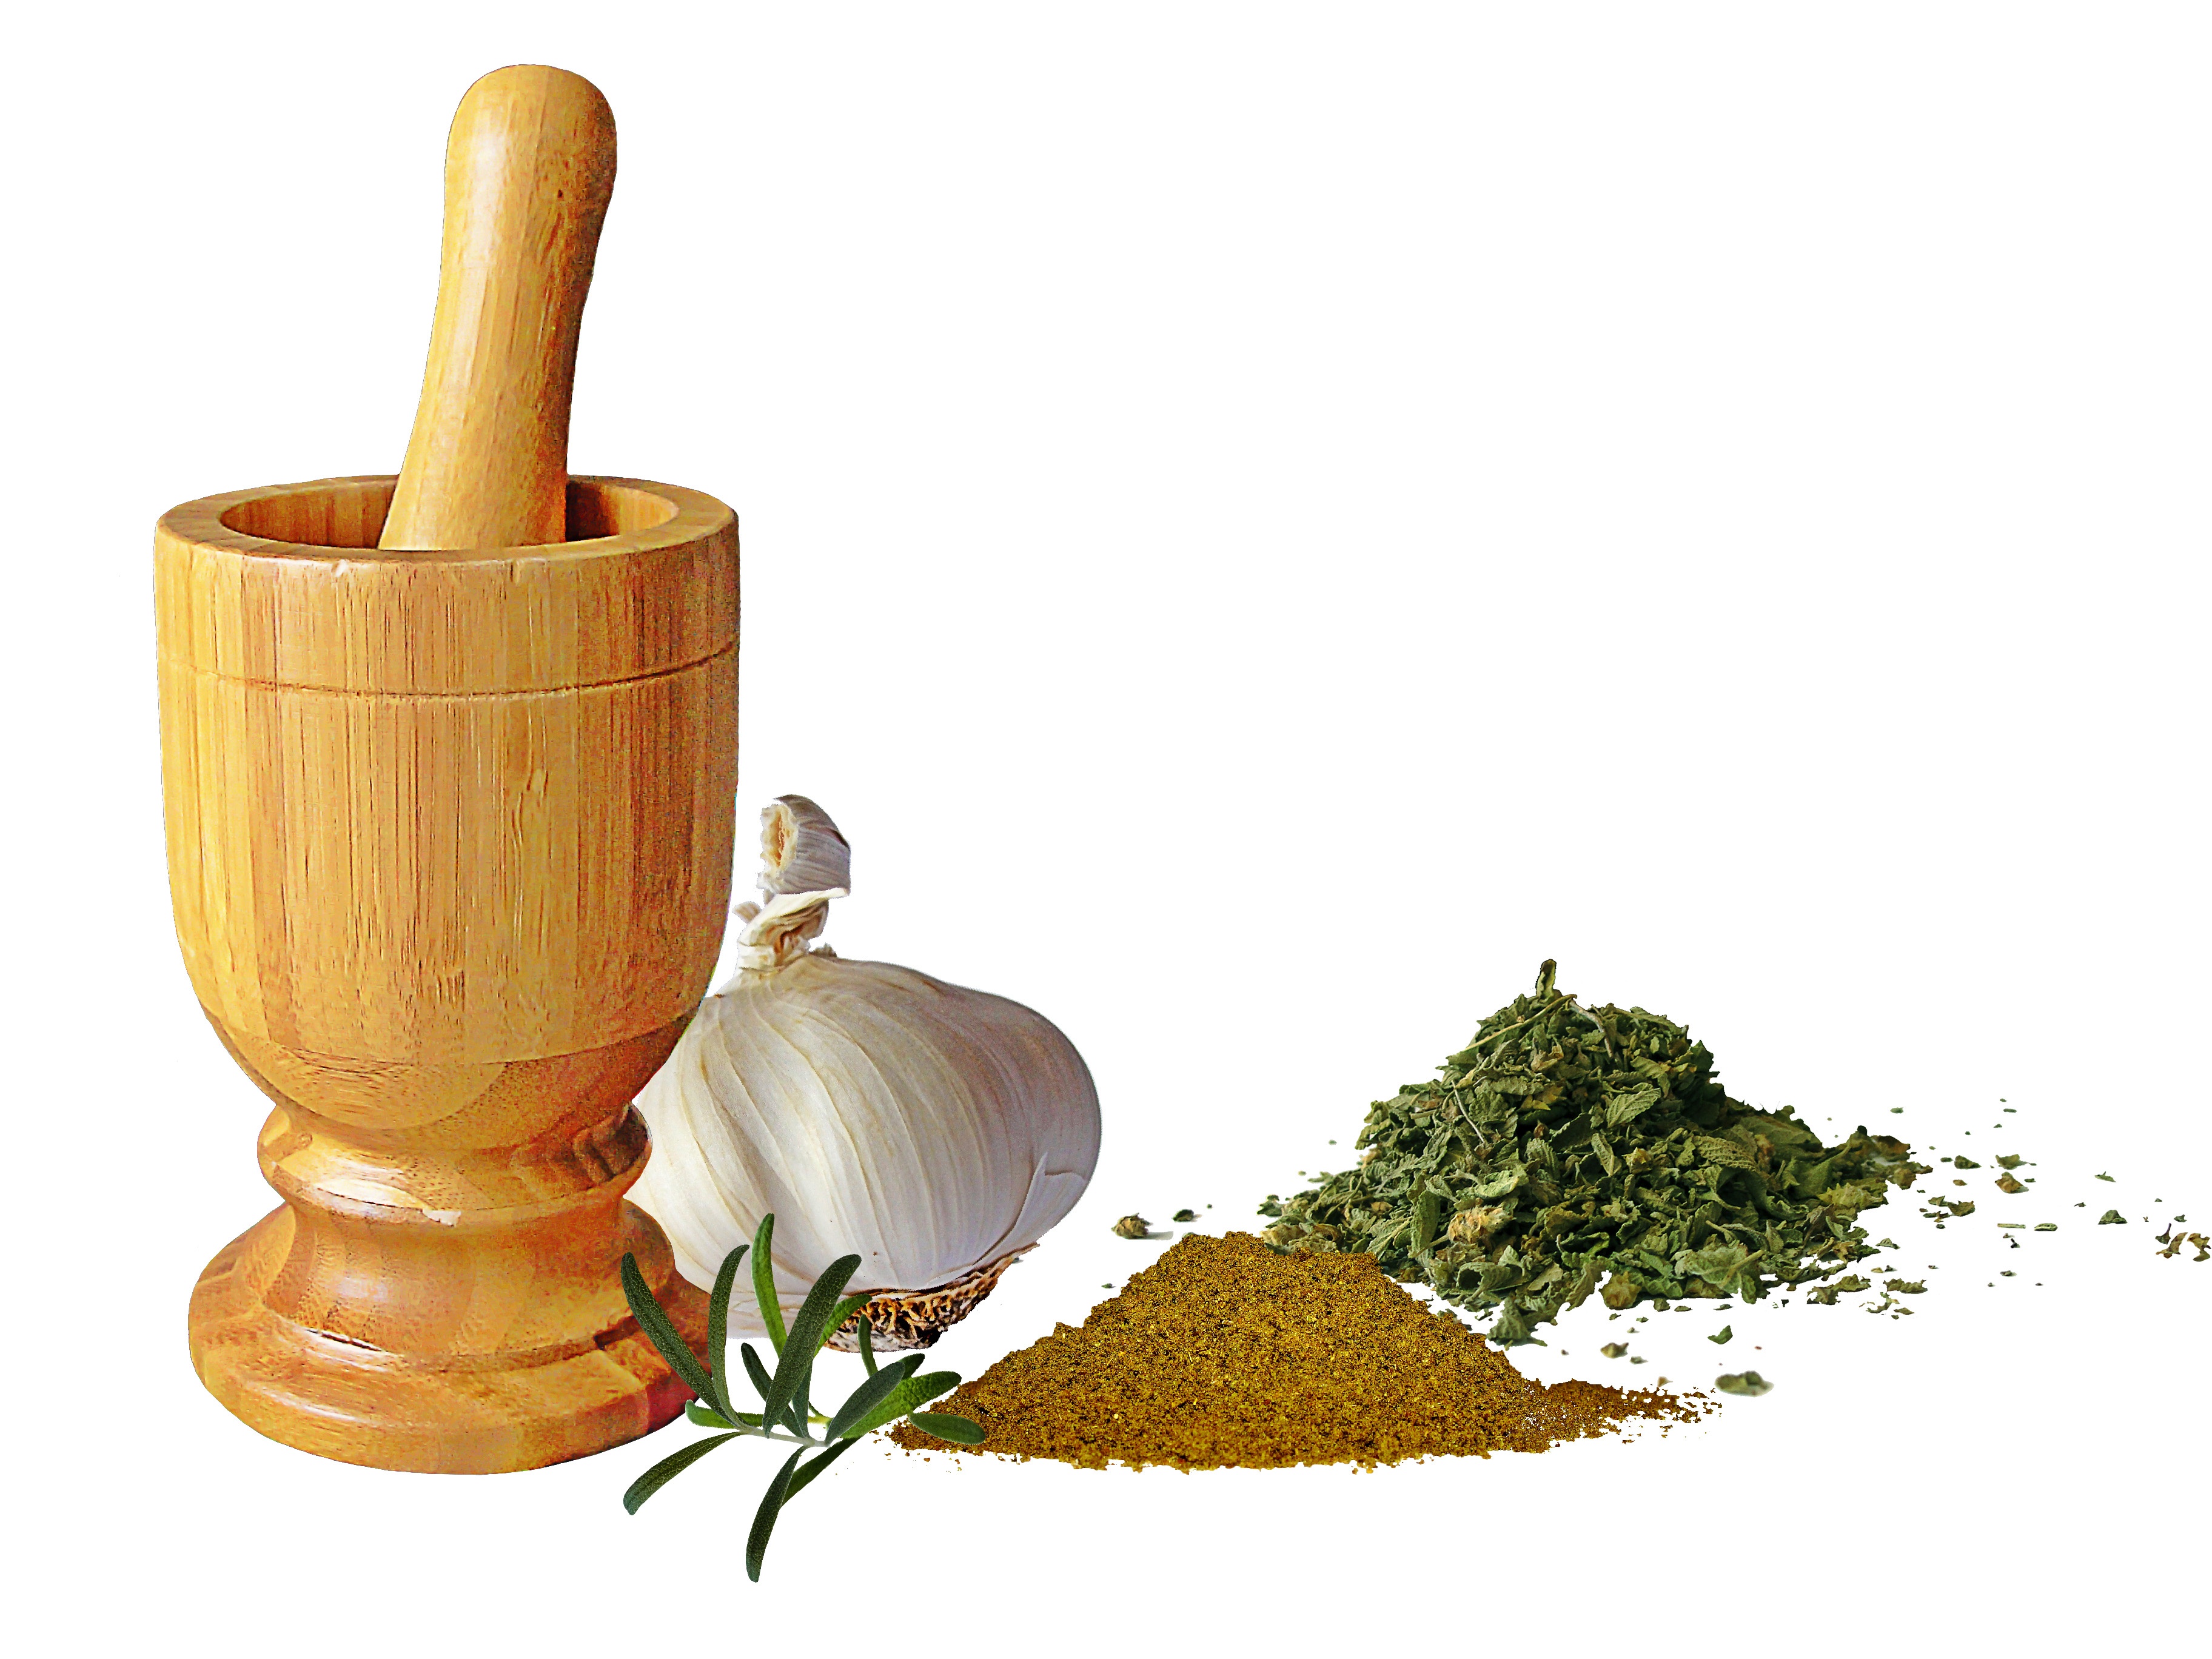
food, herb, produce, vegetable, spices, mortar, oregano, flavor, head of garlic, cumin, man made object, grass family